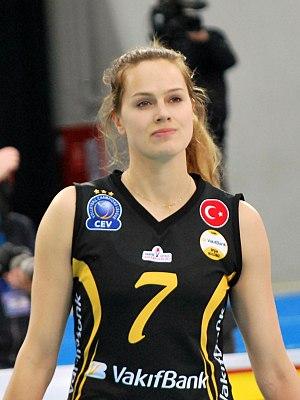
Kelsey Robinson est une joueuse de volley-ball américaine née le 25 juin 1992 à Elmhurst. Elle mesure 1,88 m et joue au poste de réceptionneuse-attaquante. Elle totalise 69 sélections en équipe des États-Unis.